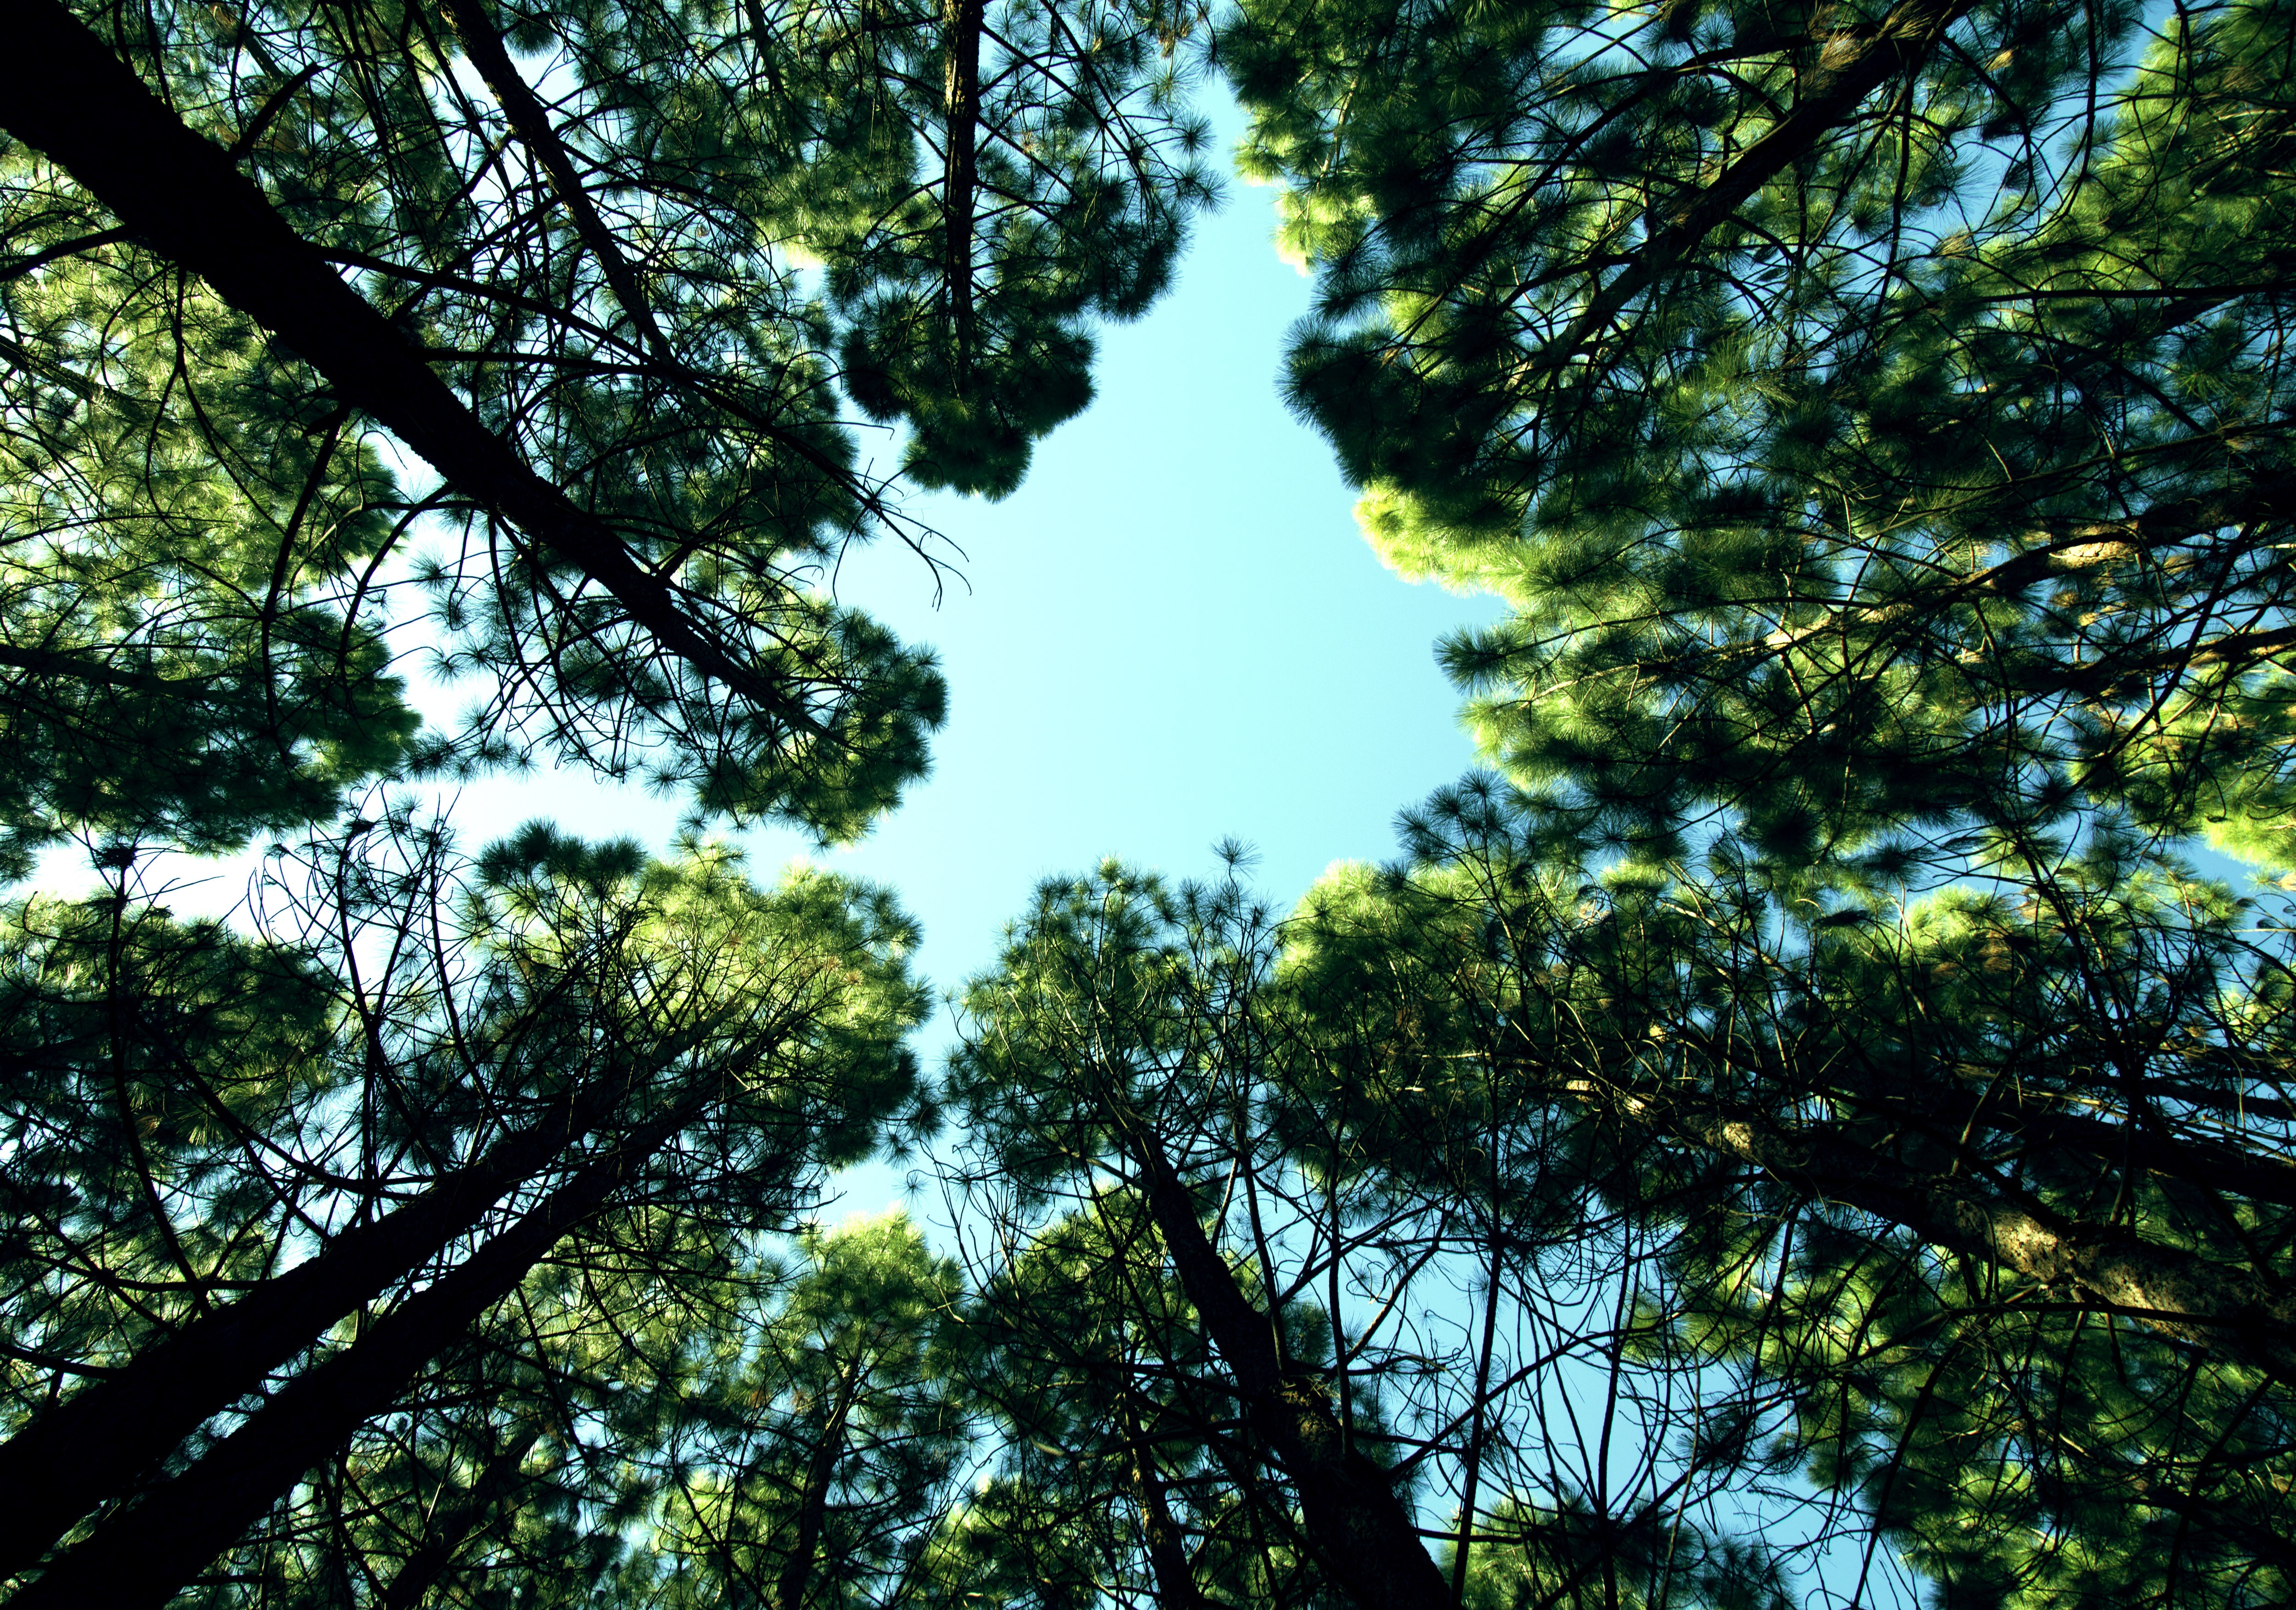
tree, nature, forest, branch, light, plant, sky, sunlight, leaf, flower, green, jungle, autumn, botany, trees, vegetation, rainforest, deciduous, woodland, habitat, ecosystem, old growth forest, natural environment, woody plant